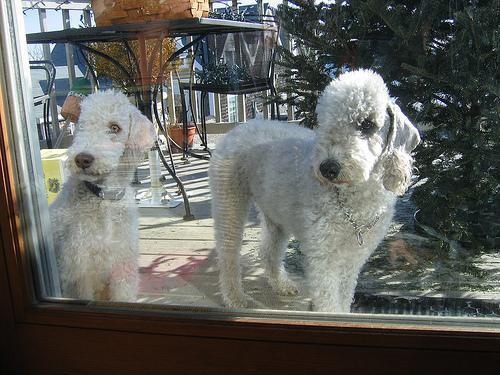
Bedlington_terrier